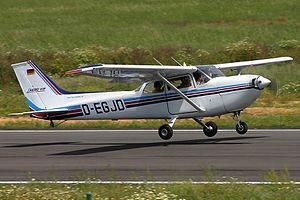
Reims Aviation est une entreprise de construction aéronautique installée à Prunay depuis 1967, à une quinzaine de kilomètres de Reims, dans la Marne.